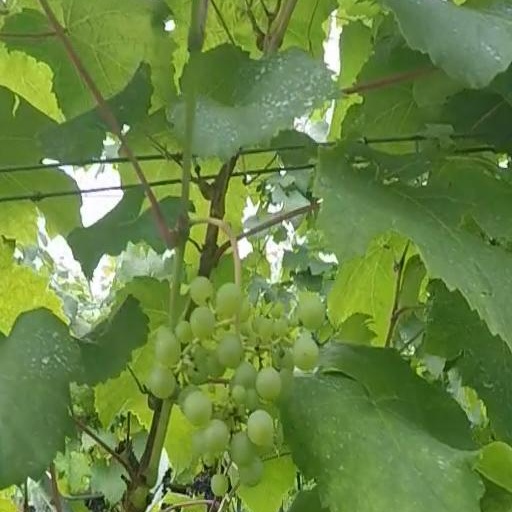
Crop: grape